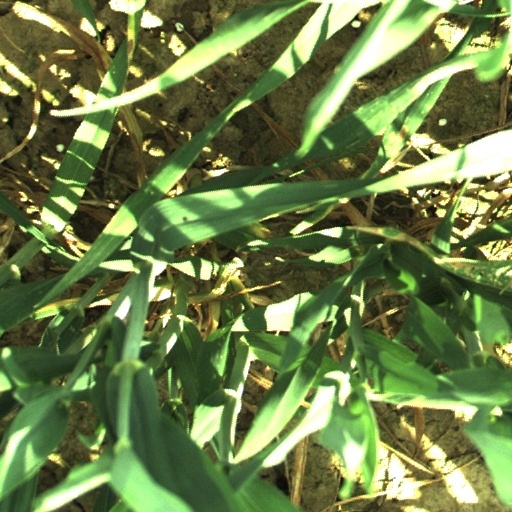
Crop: wheat